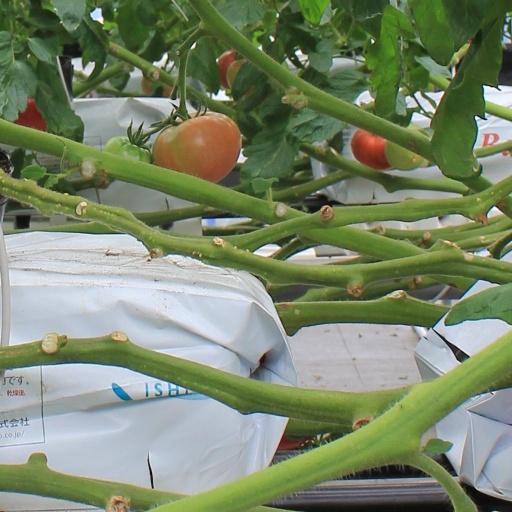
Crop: tomato